Stone circle

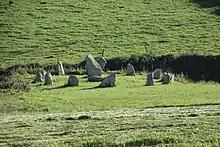
Cornish stone circle

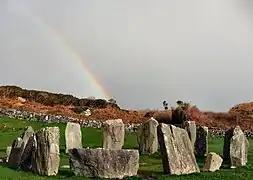
Drombeg stone circle, County Cork, Ireland

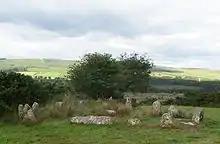
Stone circle at the Carrigagulla complex, County Cork, Ireland

There are approximately 1300 stone circles in Britain and Ireland. Experts disagree on whether the construction of megaliths in Britain developed independently or was imported from mainland Europe.